Eastbourne

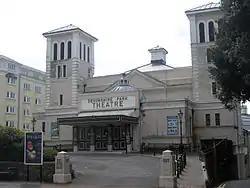
Devonshire Park Theatre, completed in 1884.

Eastbourne's greater area comprises the town of Polegate, and the civil parishes and villages of Willingdon and Jevington, Stone Cross, Pevensey, Westham and Pevensey Bay village. All are part of the Wealden District. Within Eastbourne's limits are: